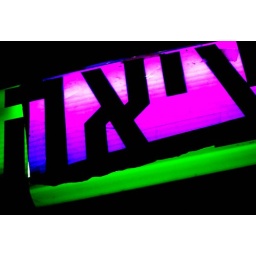
exit sign in a theater